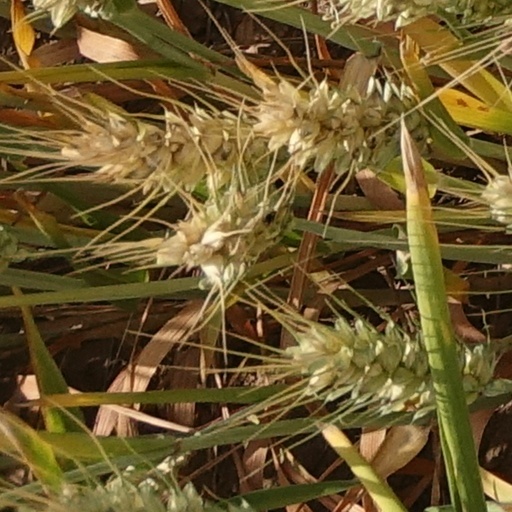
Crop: wheat